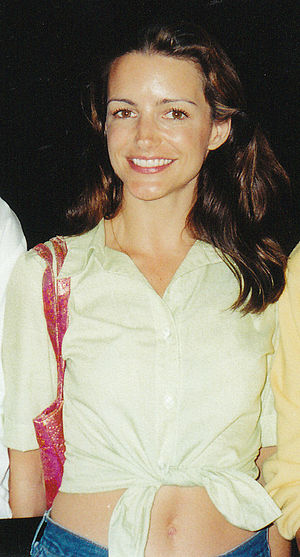
Kristin Davis
Kristin Davis 1999
Kristin Landen Davis er en amerikansk Golden Globe og Emmy-nomineret skuespiller, producer og filantrop, bedst kendt for sin rolle som Charlotte York i tv-serien Sex and the City og de efterfølgende to spillefilm. Hun har arbejdet med flygtningehjælp i samarbejde med Oxfam og FN. Hun er mor til to adopterede børn.